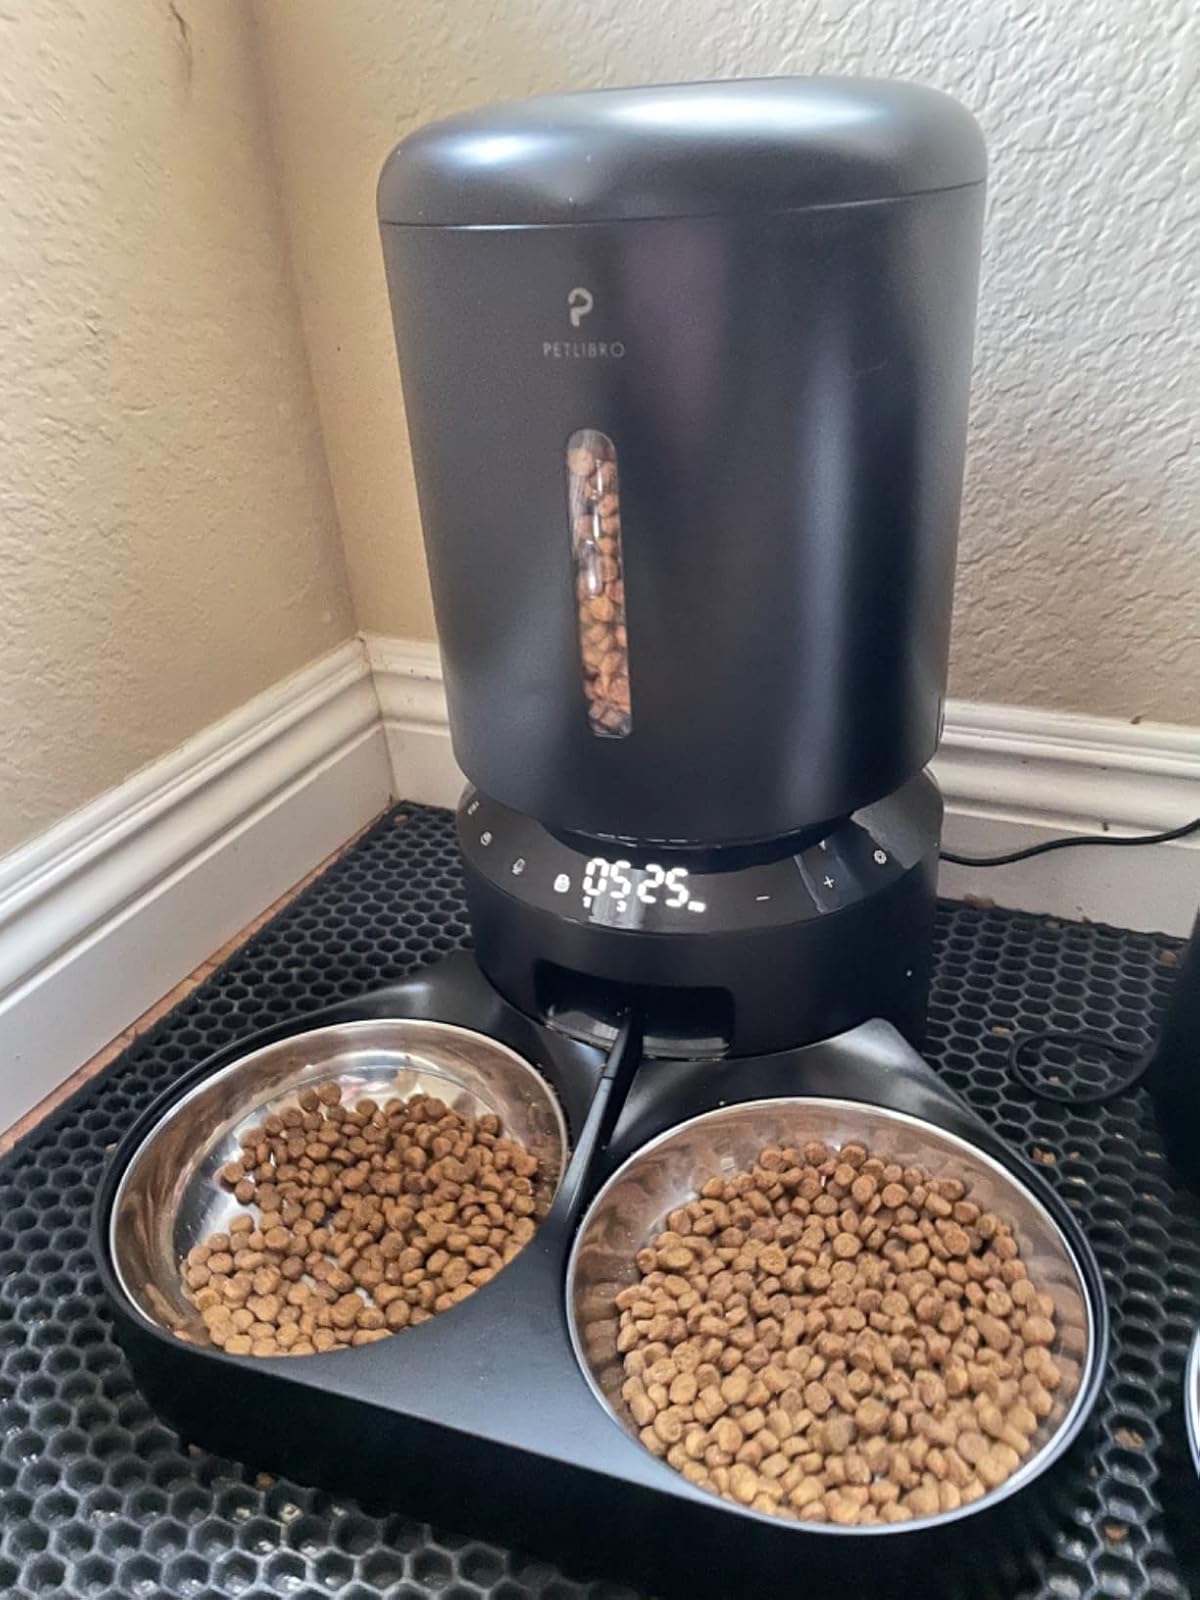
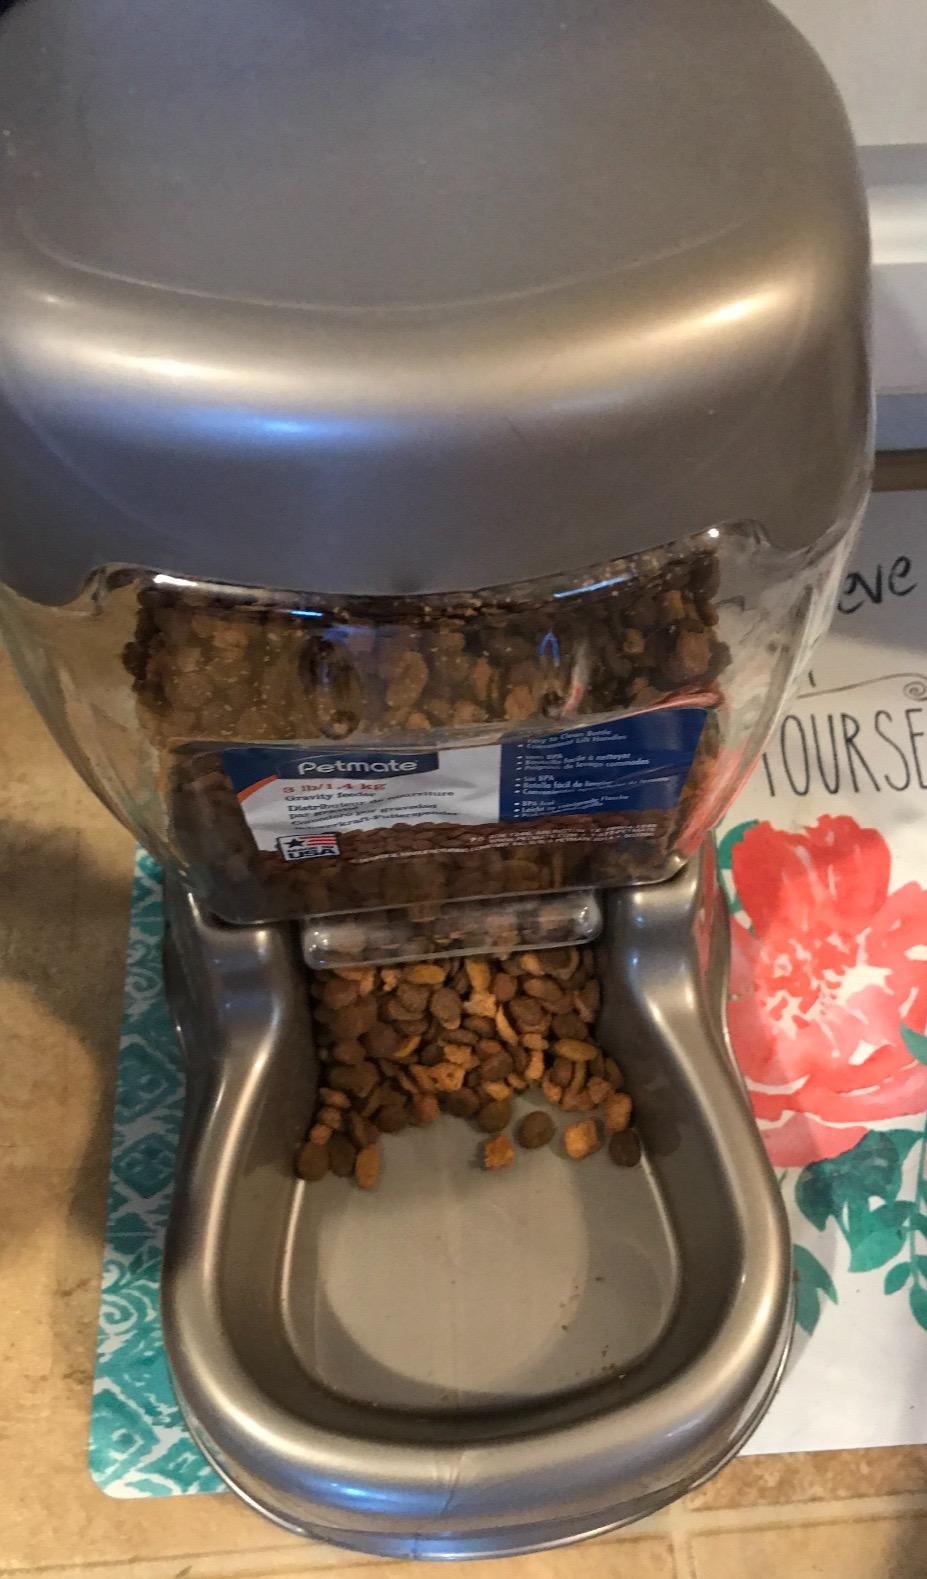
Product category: items_feeder
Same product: no